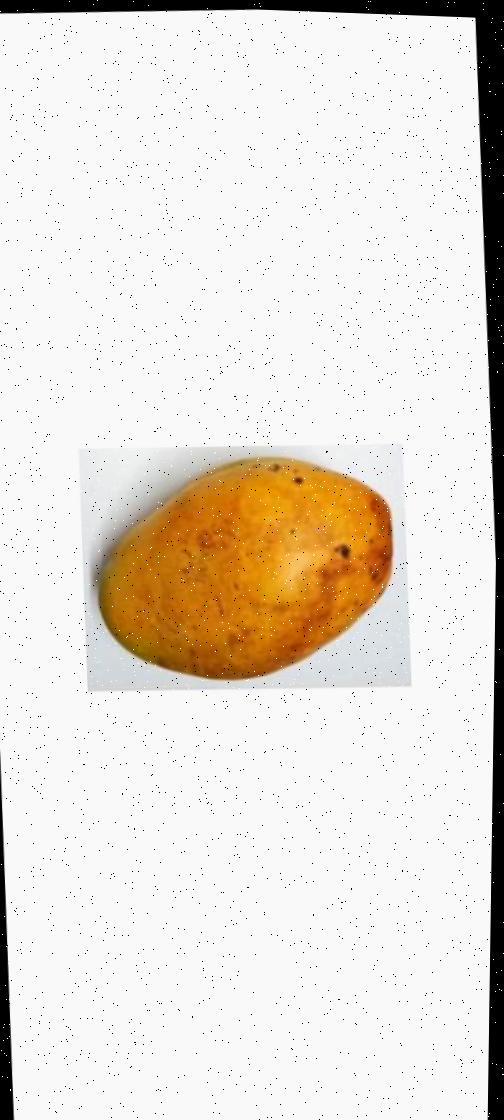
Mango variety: Bari-11